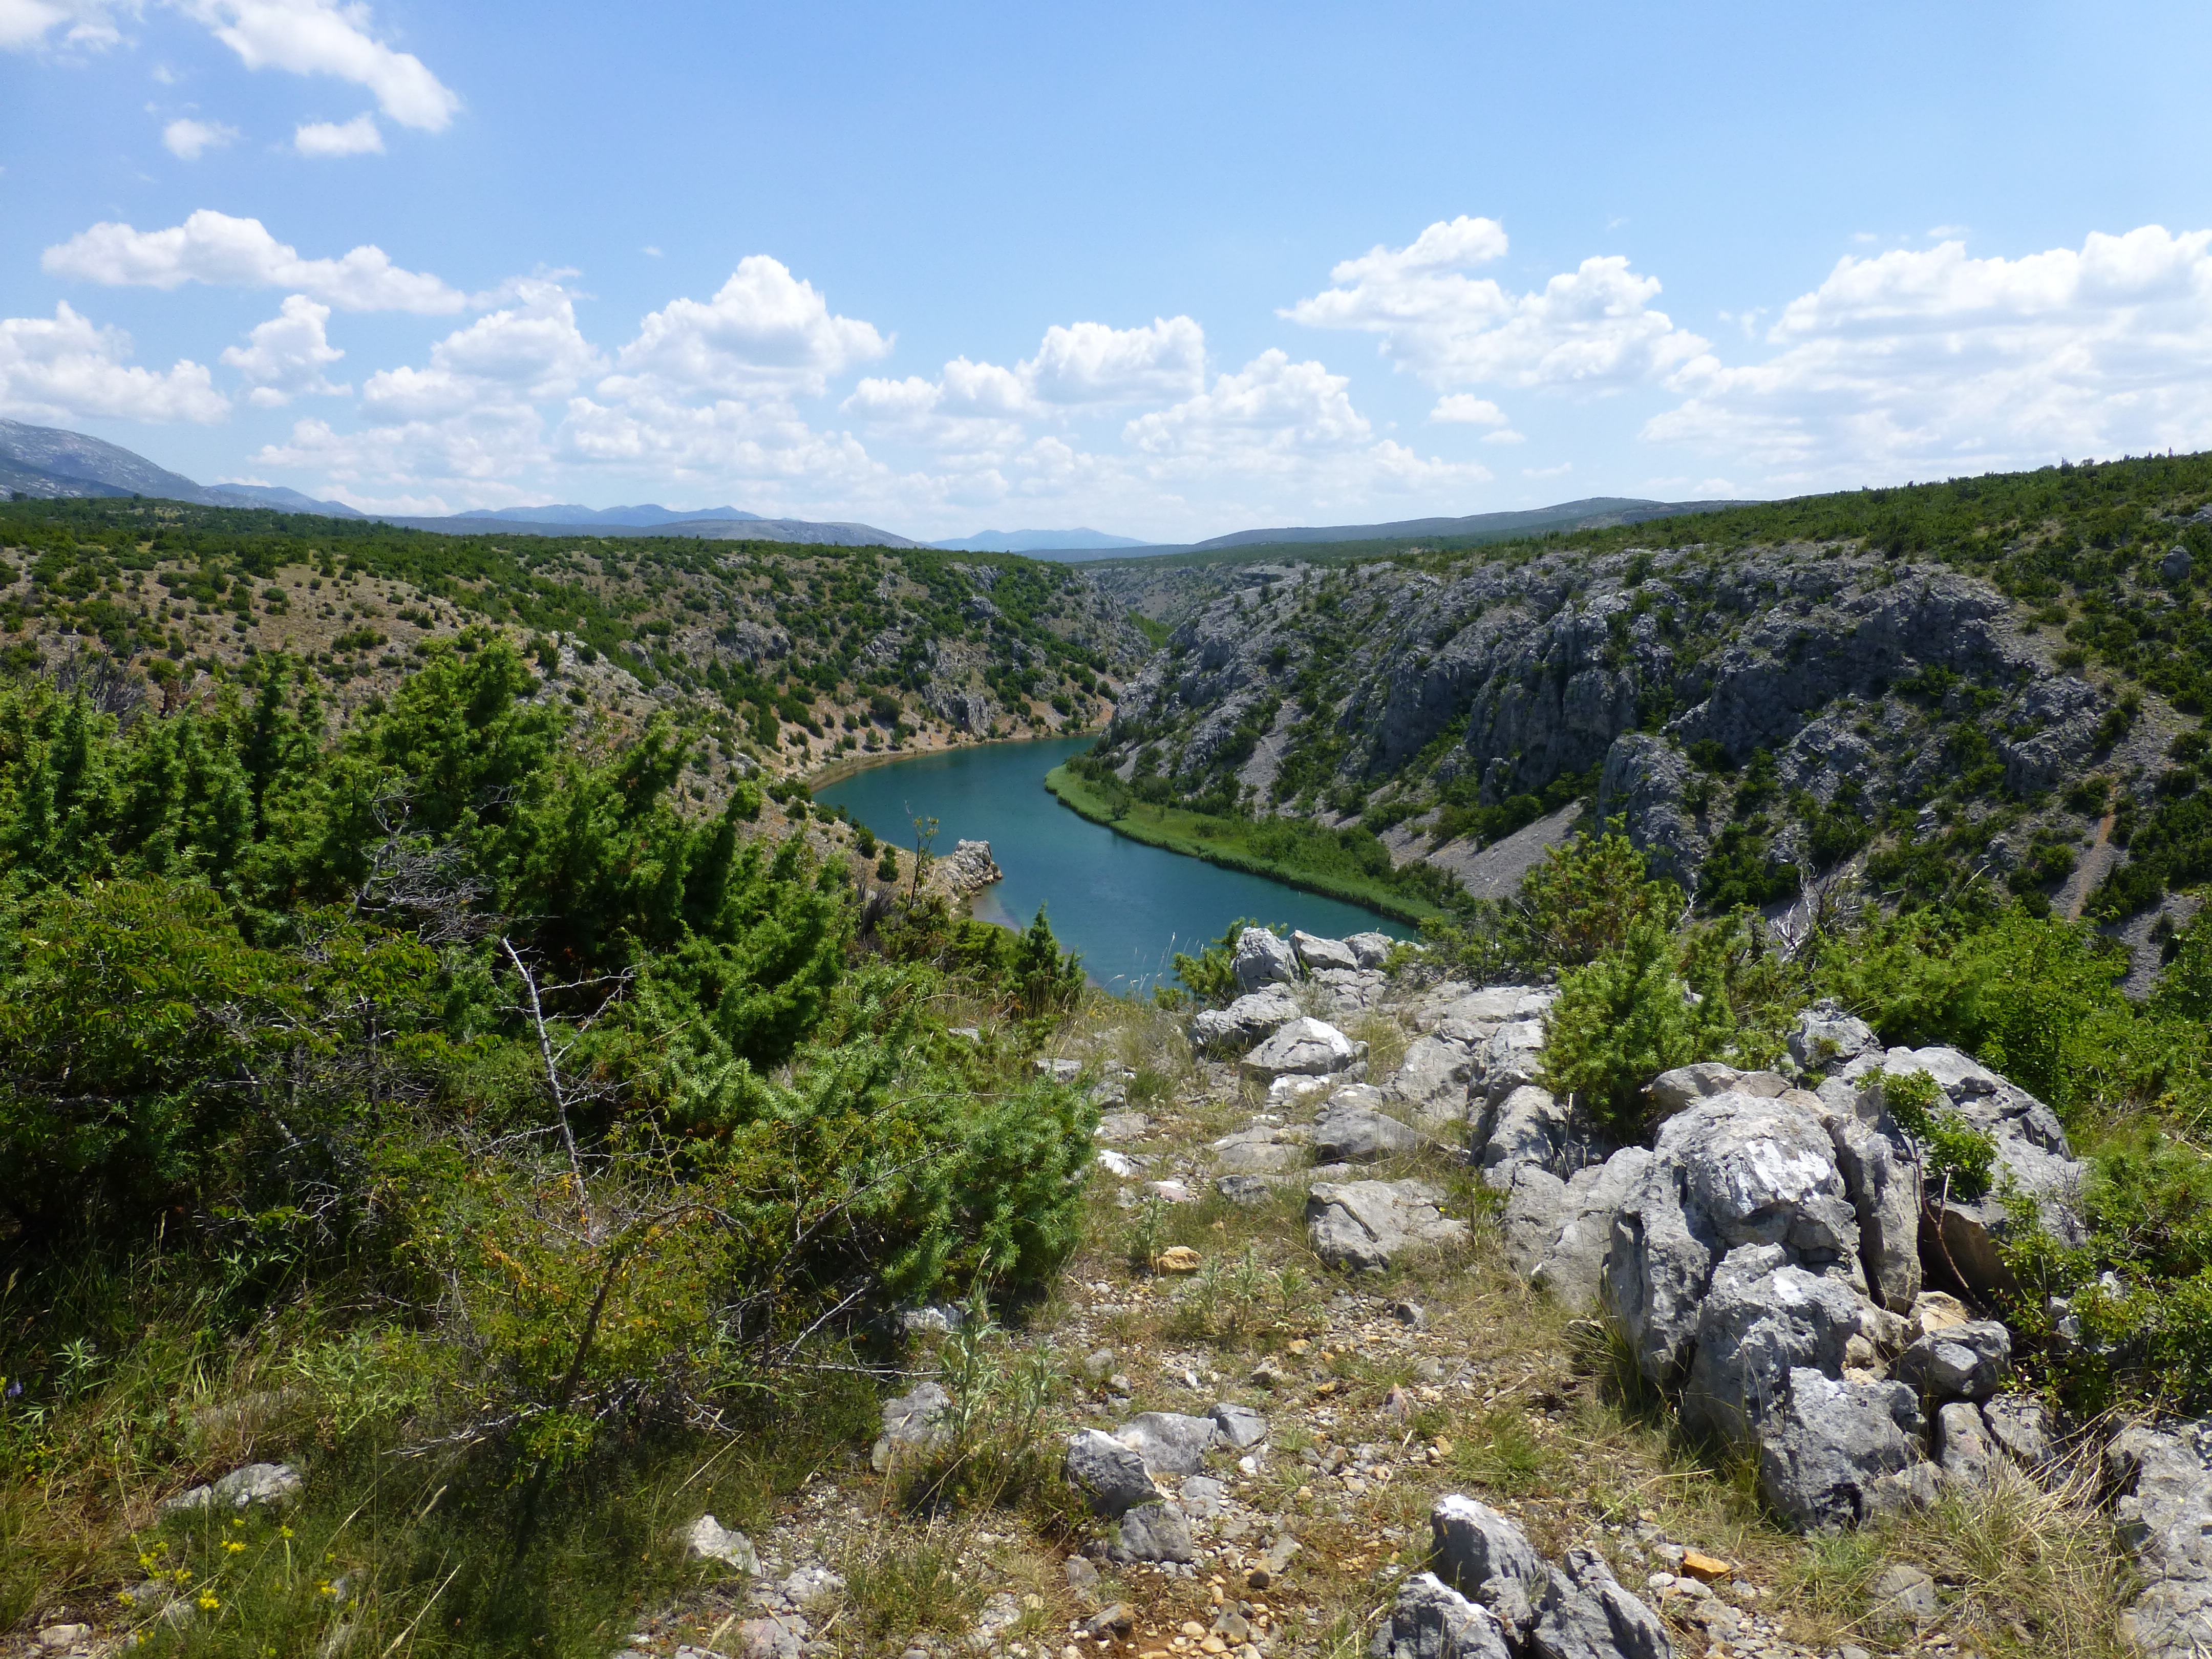
sea, coast, wilderness, walking, mountain, trail, hill, lake, adventure, mountain range, reservoir, ridge, croatia, geology, plateau, ecosystem, mabel, zrmanja, winnetou, coffee tea, ols shatterhand